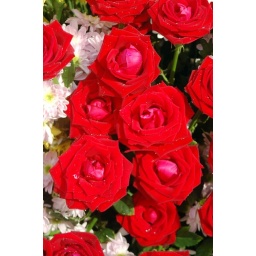
Red roses covered in flecks of white stuff